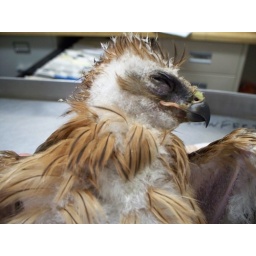
This bird should have been completely feathered by this age and on it's own.